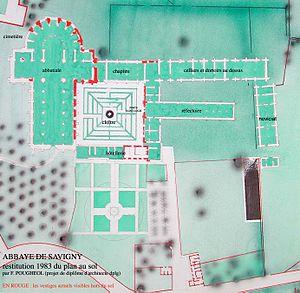
plan des ruines de l'abbaye de Savigny le Vieux
L'abbaye de Savigny est une abbaye cistercienne, située sur le territoire de la commune de Savigny-le-Vieux dans le département de la Manche. Fondée en 1112-1113 par Raoul de Fougères et son épouse Amicia pour l'ermite Vital de Mortain, elle devint abbaye-mère de l'ordre de Savigny. En 1147, elle s'affilia à l'ordre de Cîteaux, dont elle était spirituellement proche. L'abbaye fait l’objet d’un classement au titre des monuments historiques depuis le 4 juin 1924.